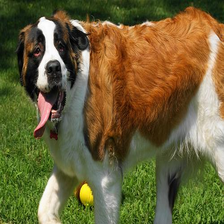
Species: dog
Breed: saint bernard